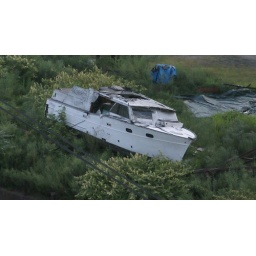
I pulled over along the by pass bridge and shot this old abandoned boat that was a shore along the river.